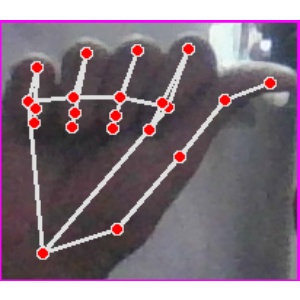
अक्षर: छ